The Apache Kid's Escape

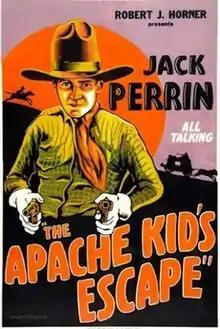
Original film poster

The Apache Kid's Escape is a 1930 American Western film written, produced and directed by Robert J. Horner and starring Jack Perrin and his wife Josephine Hill. It was a remake of "The White Outlaw" (1929). The film was shot in Valencia, California. Jack Perrin's five-picture deal with Horner ended up in court when Perrin only received $1,425 out of the $2,900 that was agreed upon.